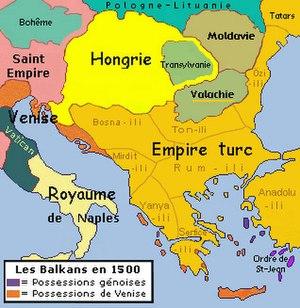
Carte des Balkans en 1500
Si des civilisations se sont épanouies sur l'actuel territoire bulgare dès le néolithique et l'antiquité, l’histoire de la Bulgarie en tant qu'État commence au VIIᵉ siècle avec la fondation du royaume bulgare du bas-Danube par Asparoukh. Situé à la croisée des influences historiques, culturelles et linguistiques des Balkans, le premier empire bulgare fut un berceau culturel de l’Europe slave et s'étendit de la mer Adriatique à la mer Égée et à la mer Noire, avant d'être politiquement, mais non culturellement anéanti par l’Empire byzantin au XIᵉ siècle, de renaître de ses cendres au XIIᵉ siècle avec le Second empire bulgare, finalement conquis au XIVᵉ siècle par les Ottomans. Sa seconde renaissance au XIXᵉ siècle fut difficile : le congrès de Berlin, les guerres balkaniques et les deux guerres mondiales ne lui permirent pas de rassembler toutes les régions de culture bulgare pour retrouver l'étendue qui lui avait été reconnue au traité de San Stefano, et la contraignirent à subir une dictature de 45 ans après la Seconde Guerre mondiale.
L'histoire de la Croatie est marquée par une alternance entre périodes d'indépendance et périodes d'intégration dans un État multinational.
Le Monténégro, bien qu'étant le dernier État à avoir obtenu en Europe son indépendance, possède une longue histoire de plusieurs siècles.
Par différence de l’histoire naturelle de la péninsule, l’histoire des Balkans concerne les humains de cette région. Elle a produit de fortes convergences génétiques, culturelles et linguistiques. Cette riche histoire humaine est pourtant l’objet d’une multitude de revendications et de controverses nationalistes dues à la « balkanisation » voulue et inaugurée en 1878 par le Congrès de Berlin pour diviser la péninsule en petites puissances rivales, processus qui a fait dire à Winston Churchill : « la région des Balkans a tendance à produire plus d’histoire qu'elle ne peut en consommer ».
L'Histoire de la Hongrie remonte au haut Moyen Âge, lorsque la plaine de Pannonie est colonisée par les Magyars, un peuple nomade venu du centre-nord de la Russie actuelle. En 895 est fondée une principauté, puis en 1000 le royaume de Hongrie qui existe jusqu'en 1946 à l'exception d'un court intermède républicain entre 1918 et 1919. Au sortir de la Seconde Guerre mondiale, la République est de nouveau proclamée. Elle devient une République populaire après la prise du pouvoir par les communistes. En 1956, le régime est fortement ébranlé par l'insurrection de Budapest, mais se maintient grâce à l'aide des Soviétiques. En 1989, au moment de la chute des régimes communistes en Europe, la Hongrie met fin au régime de parti unique et adopte la démocratie.
Cet article présente les faits marquants de l'histoire de la Serbie, un pays de l'Europe du sud.
Les guerres ottomanes en Europe sont les guerres qui, après la chute de Constantinople, ont opposé l’Empire ottoman en expansion au nord et à l'ouest, à l’Europe chrétienne du XIVᵉ siècle au XVIIIᵉ siècle.